Culture of Croatia

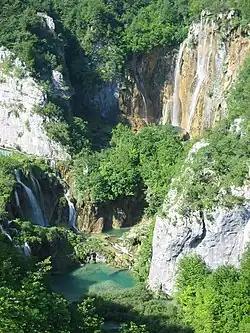
Plitvice Lakes, IUCN Category II (National Park)

First Croatian production company was called "Croatia" and in 1917, this company produced first Croatian feature film called "Brcko in Zagreb". This film, as well as all other films made in Zagreb in interwar period are lost to this day. First film screening in Zagreb was held on 8 October 1896, when Lumiere brothers films were shown.